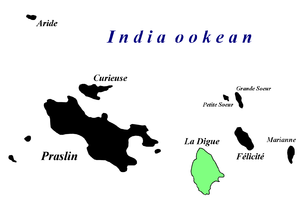
La Digue est la quatrième île en taille de l'archipel des Seychelles, et la troisième en population. Elle tire ses revenus du tourisme, grâce à ses plages de sable fin blanc. L’île est accessible depuis Baie Sainte-Anne à Praslin entre 15 et 30 minutes par bateau.